Valis III

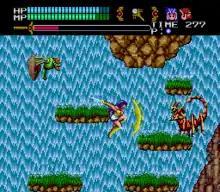
Gameplay screenshot of the original TurboGrafx-CD version

Like its predecessors, "Valis III" is an action-platform game starring Yuko Asou, wielder of the mystical Valis sword, and is set after the events of "Valis II". Together with her two allies, Valna and Cham, Yuko must prevent the Dark World's king, Glames, who is wielding the sword Leethus, from destroying Vecanti and Earth, . The player controls Yuko through two-dimensional levels, battling enemies, jumping from ledge to ledge, and running until the player faces a boss at the end of each level. At certain points in the game, gameplay pauses, and a cinematic cutscene plays regarding the game's storyline.